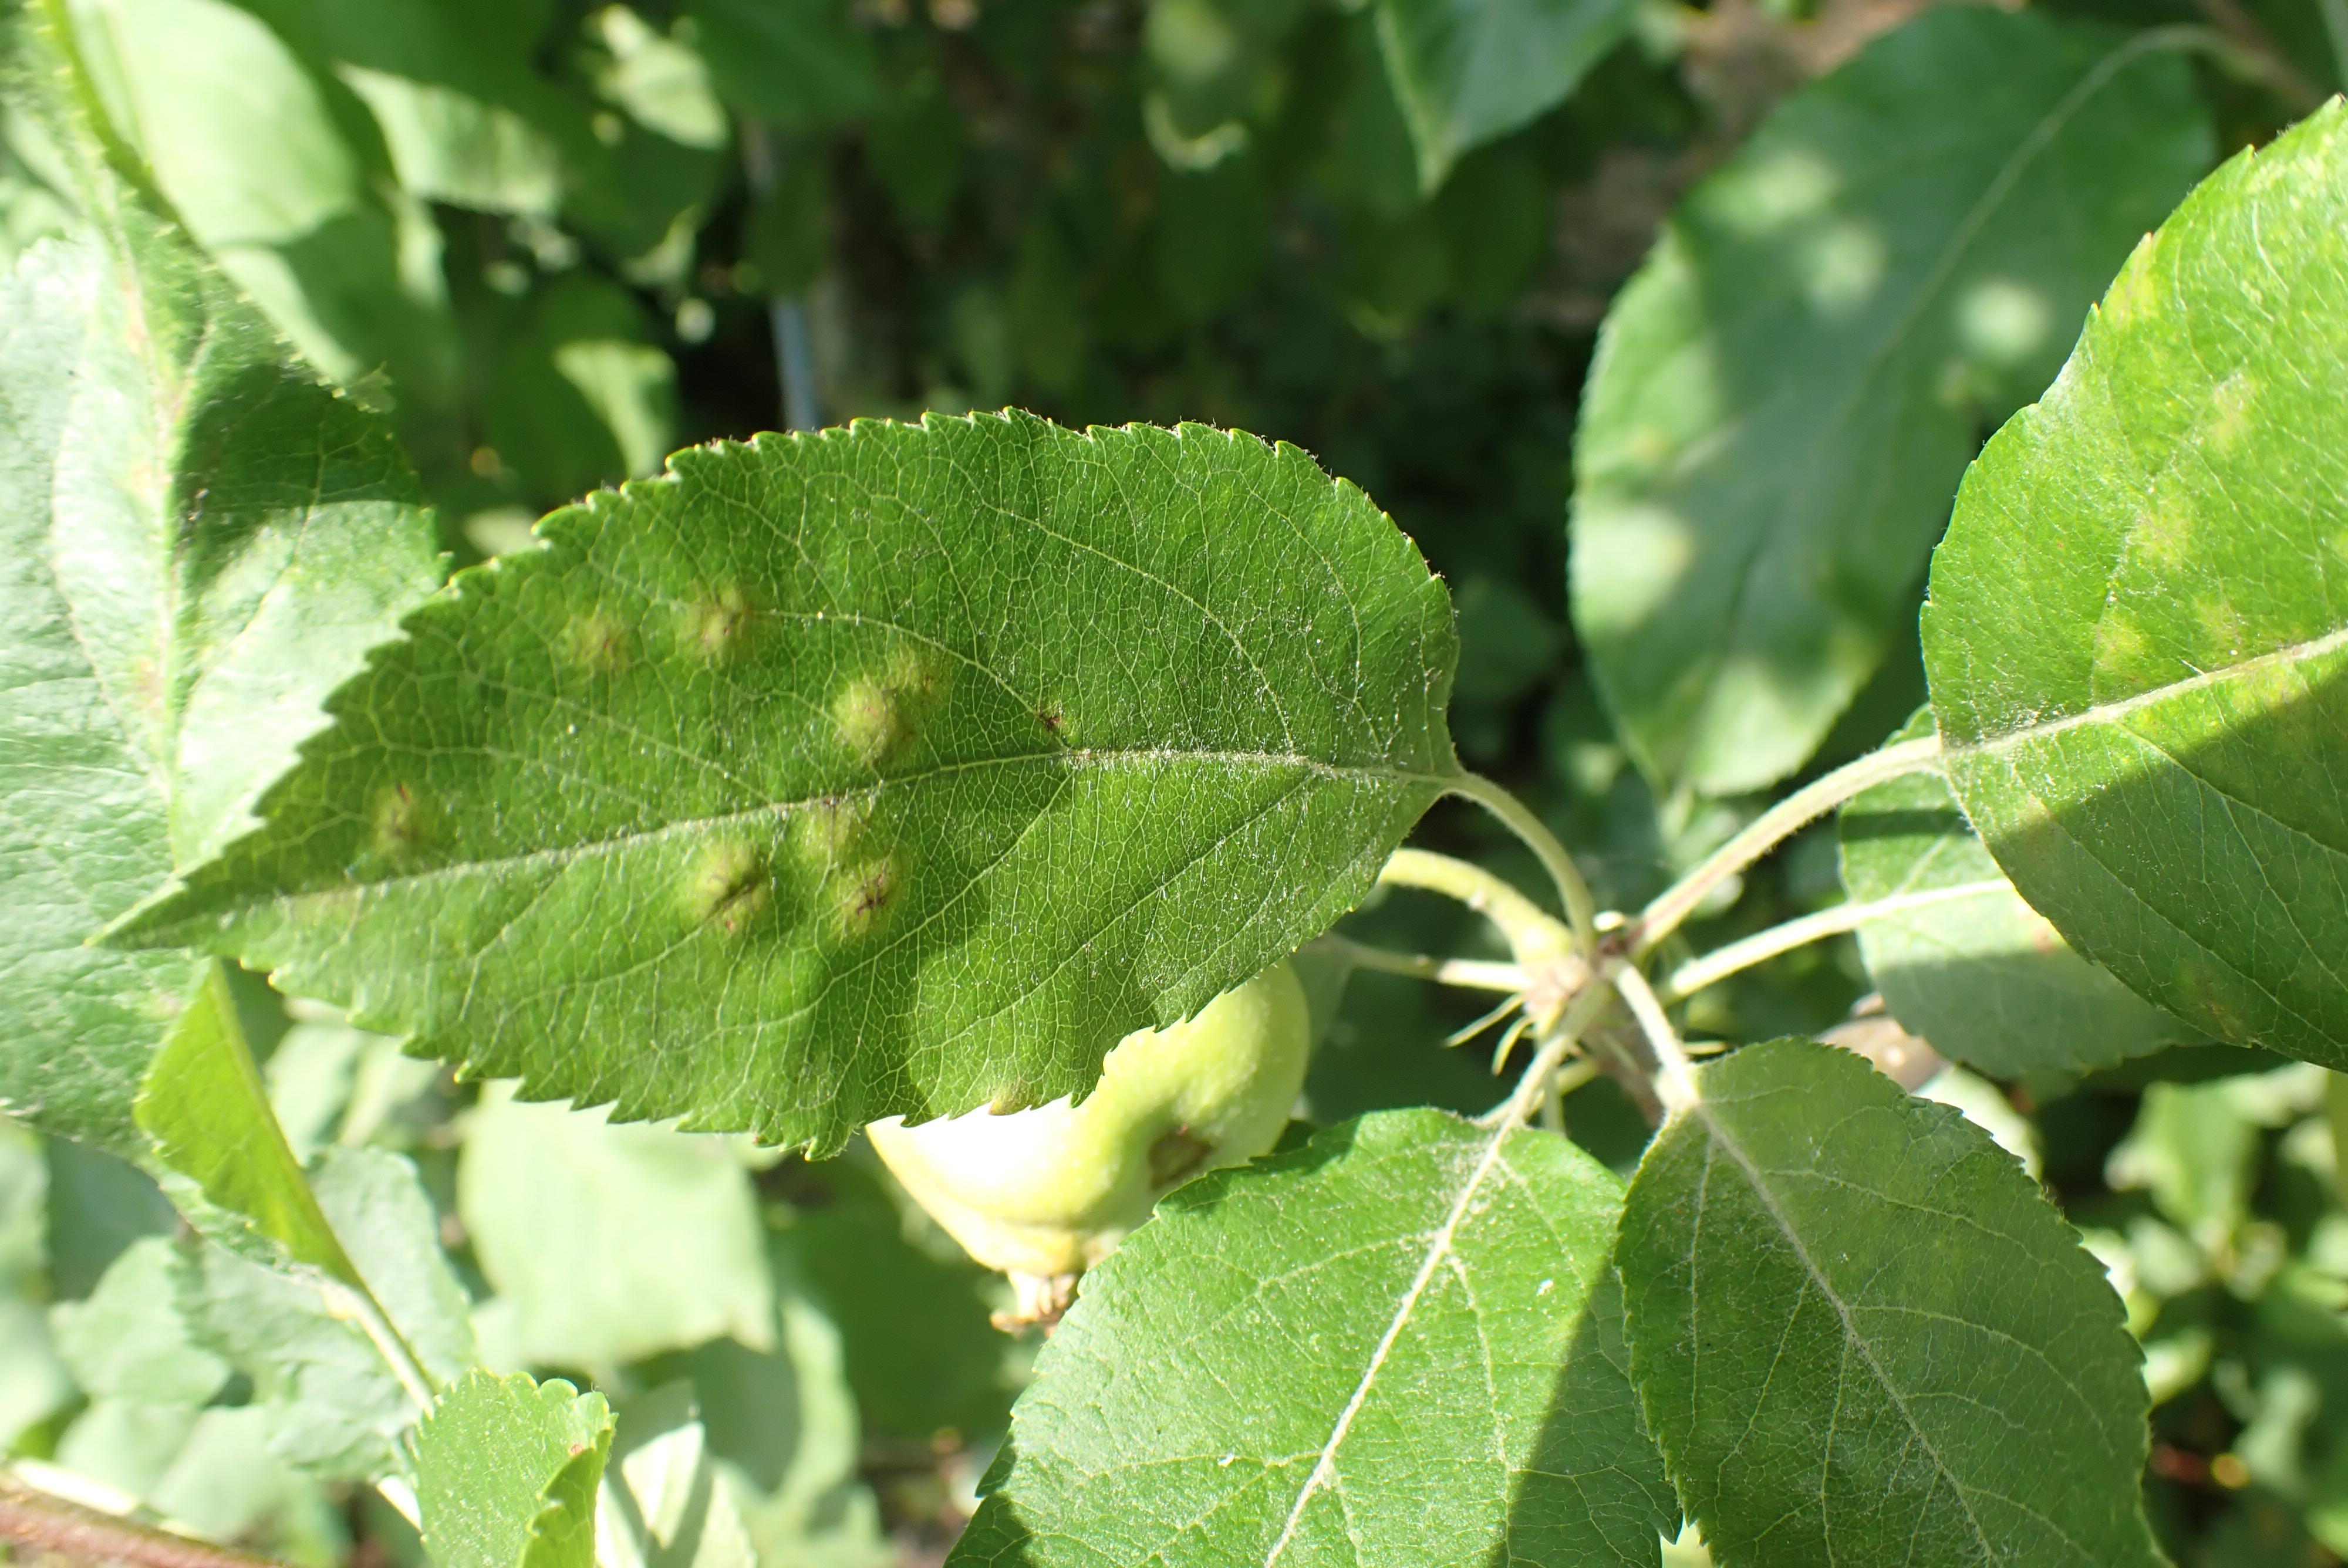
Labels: scab